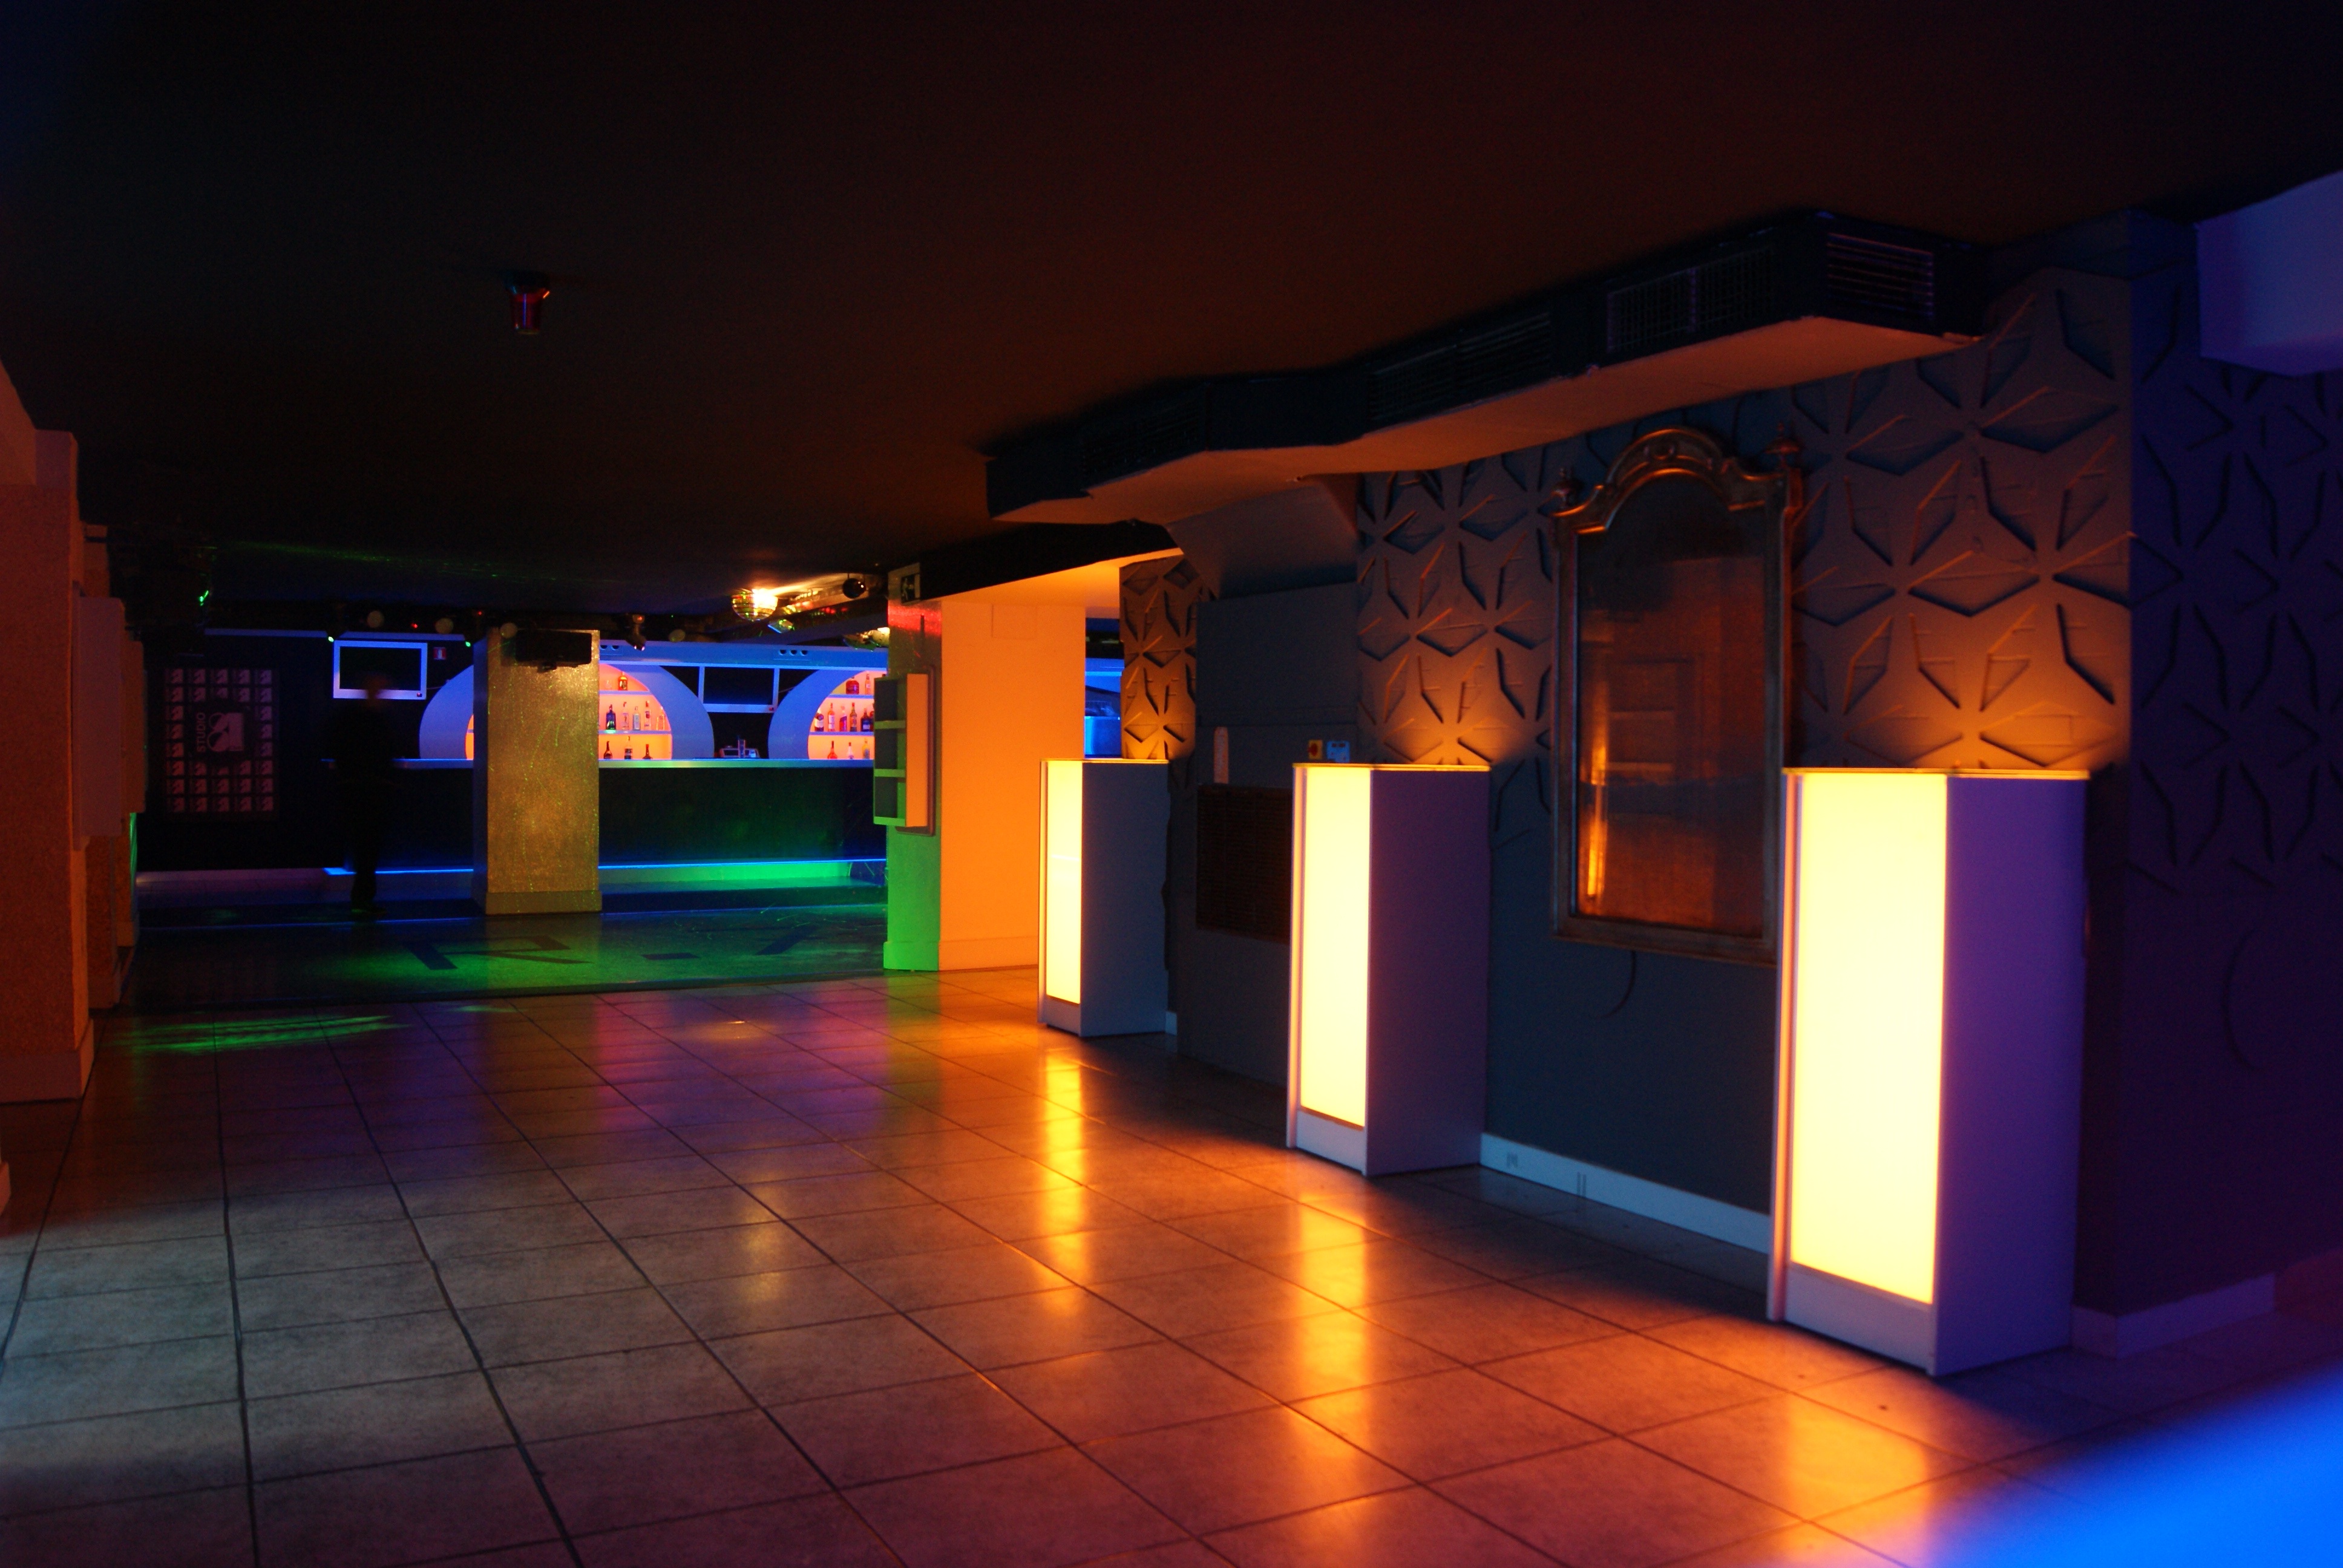
light, night, interior design, stage, local, disco, nightclub, studio81